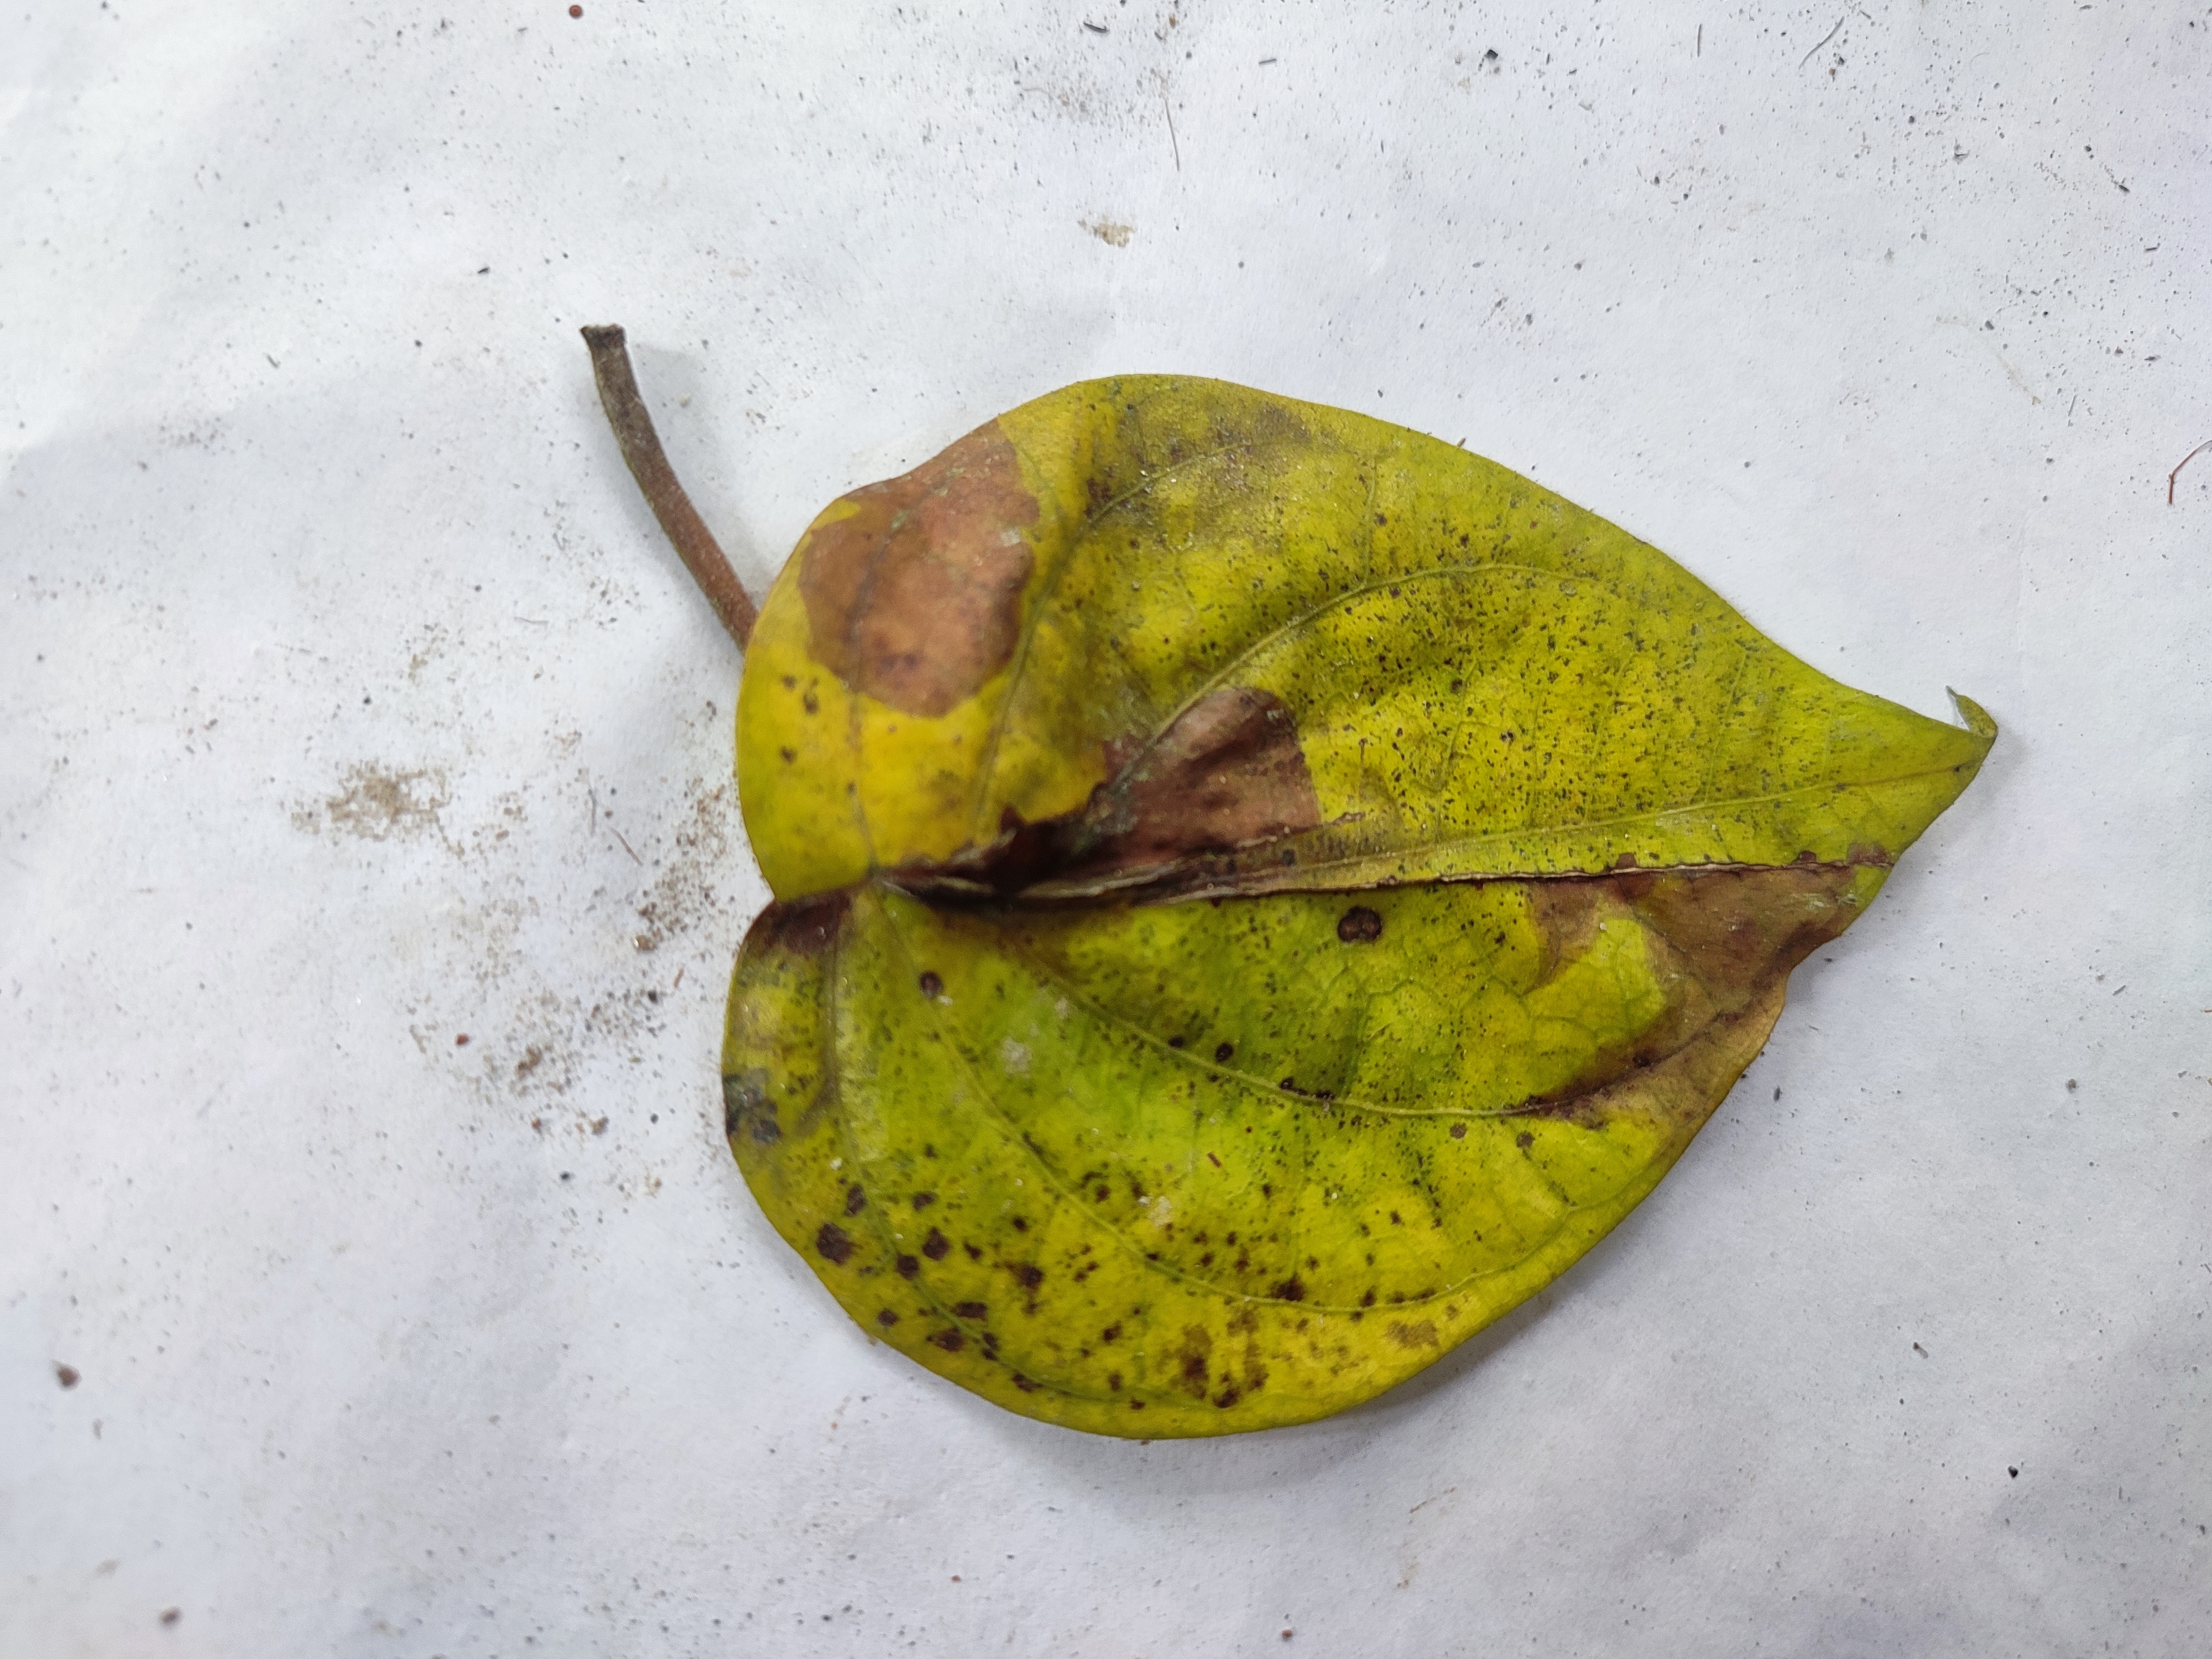
Label: Dried_Leaf